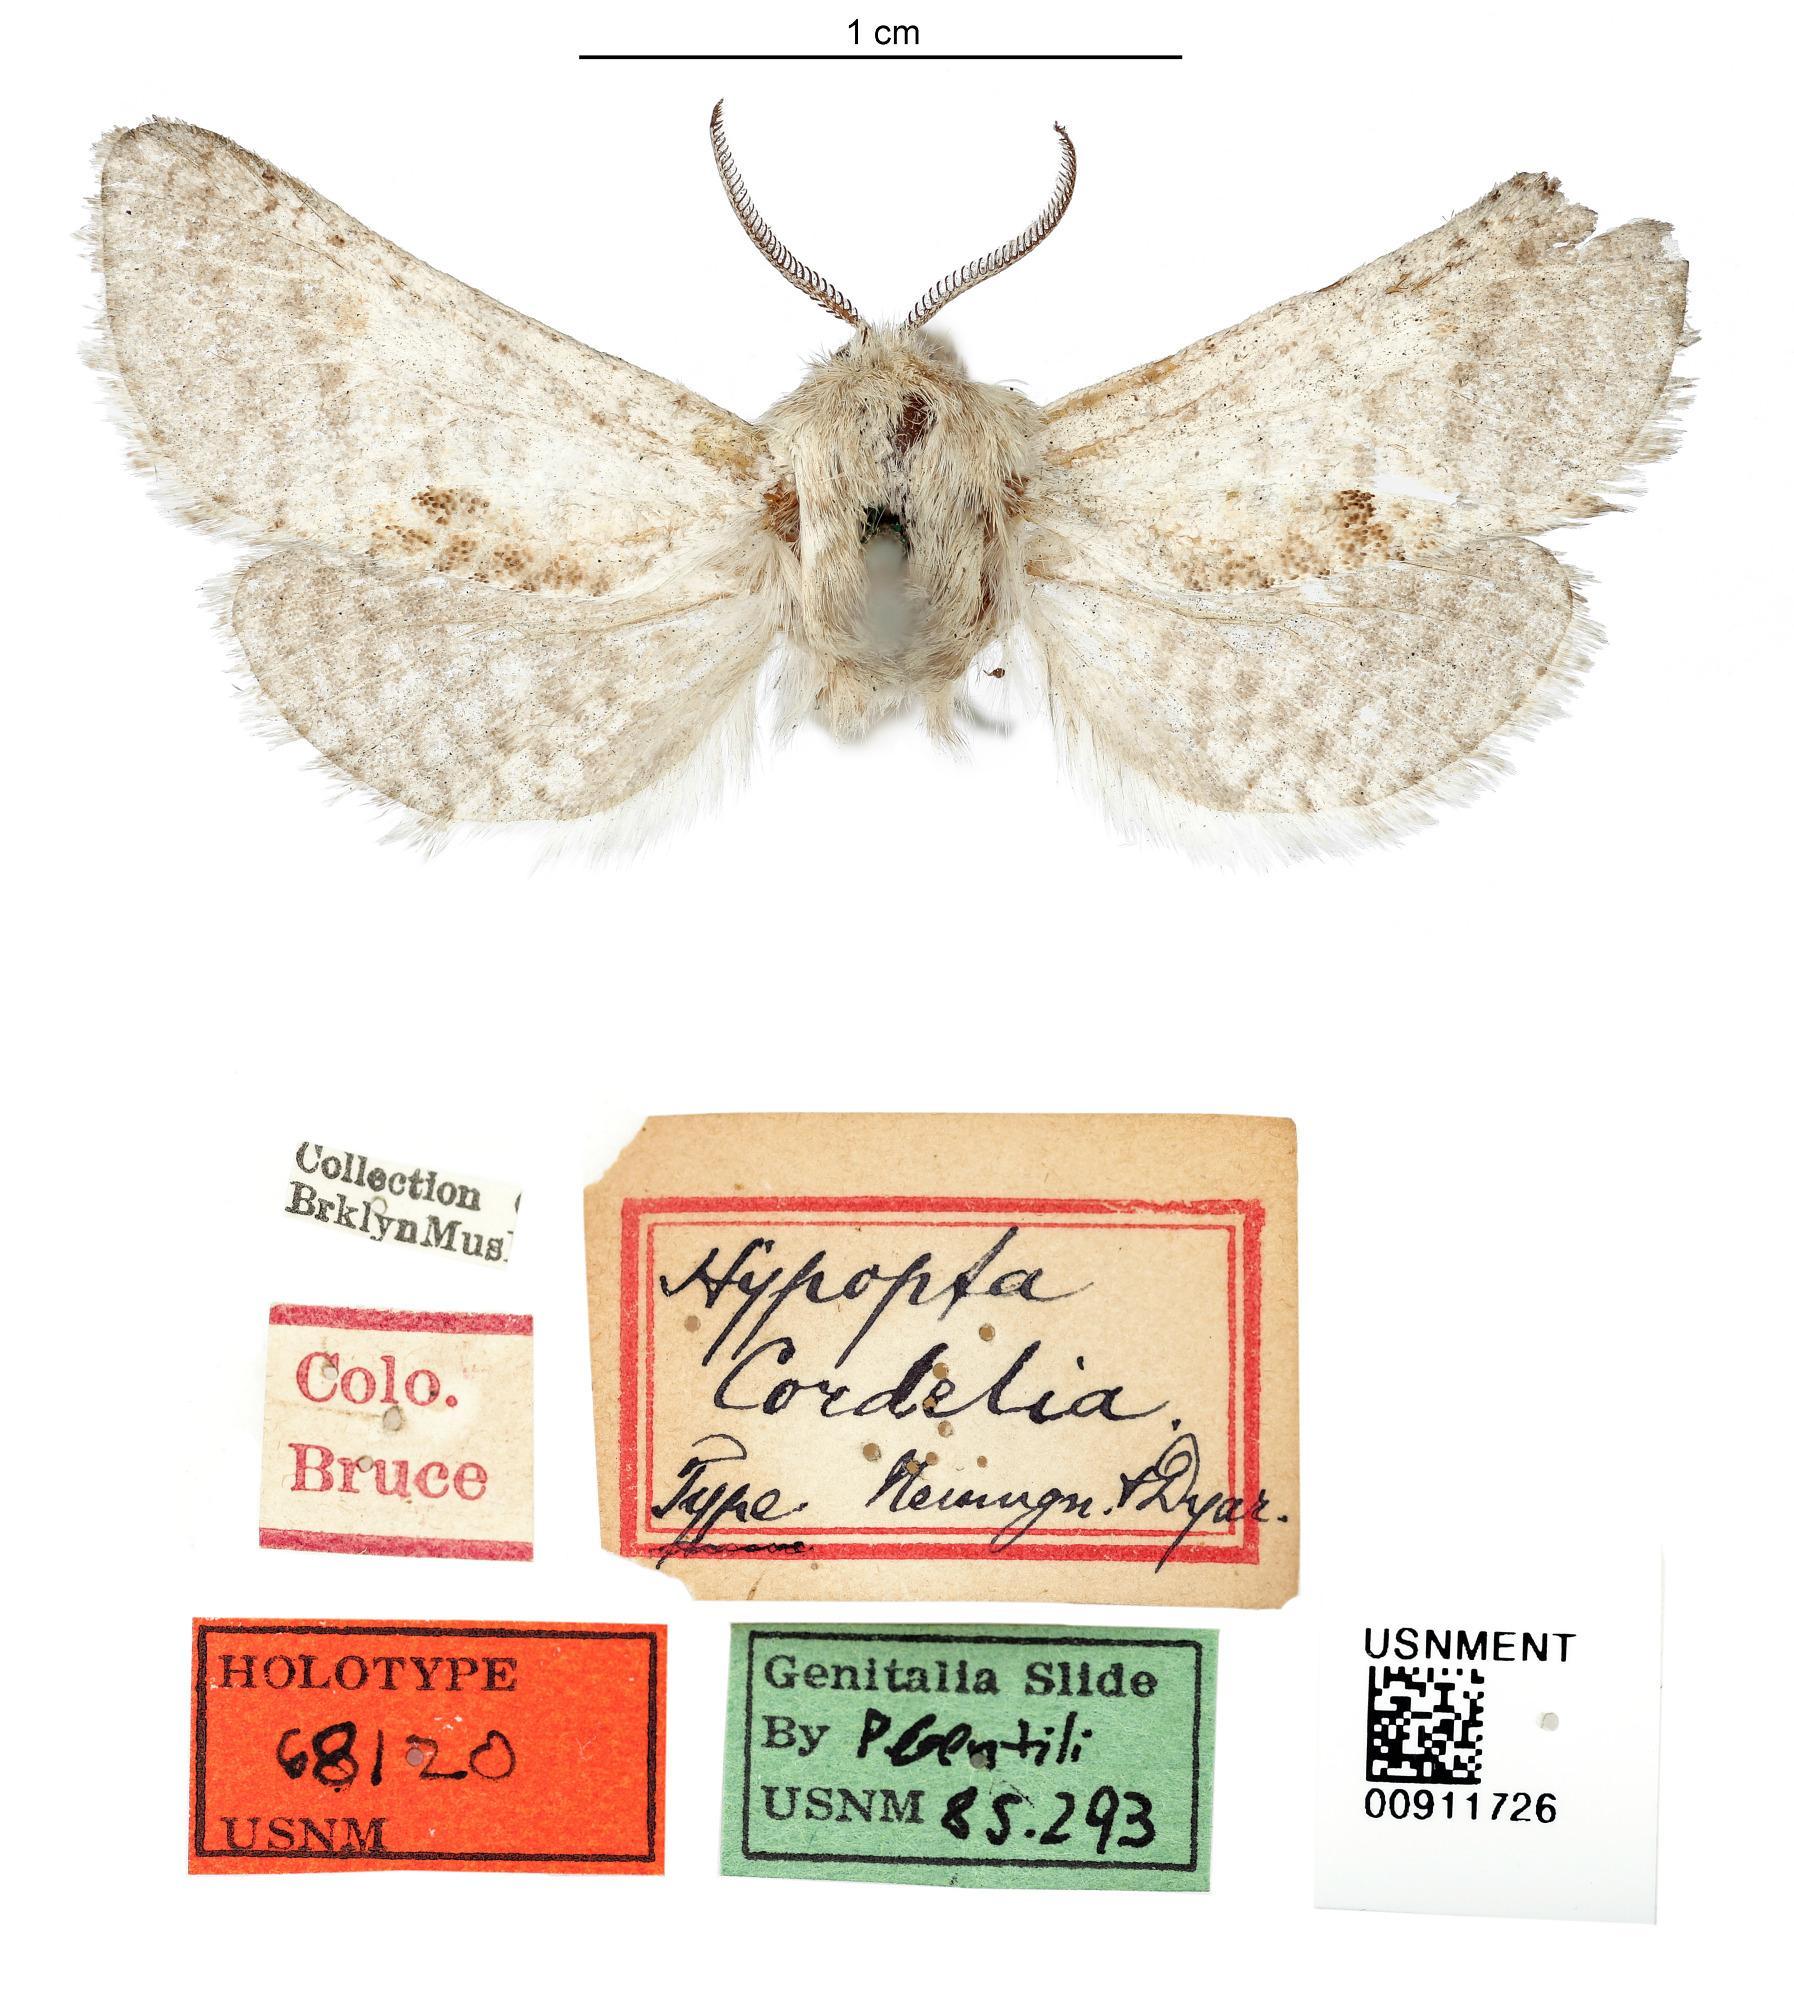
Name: Hypopta cornelia
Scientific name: Hypopta cornelia Neumoegen & Dyar, 1893
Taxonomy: Animalia, Arthropoda, Insecta, Lepidoptera, Cossidae
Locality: Bruce, Colorado, United States